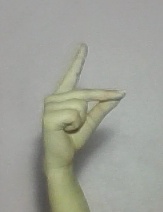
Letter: ta